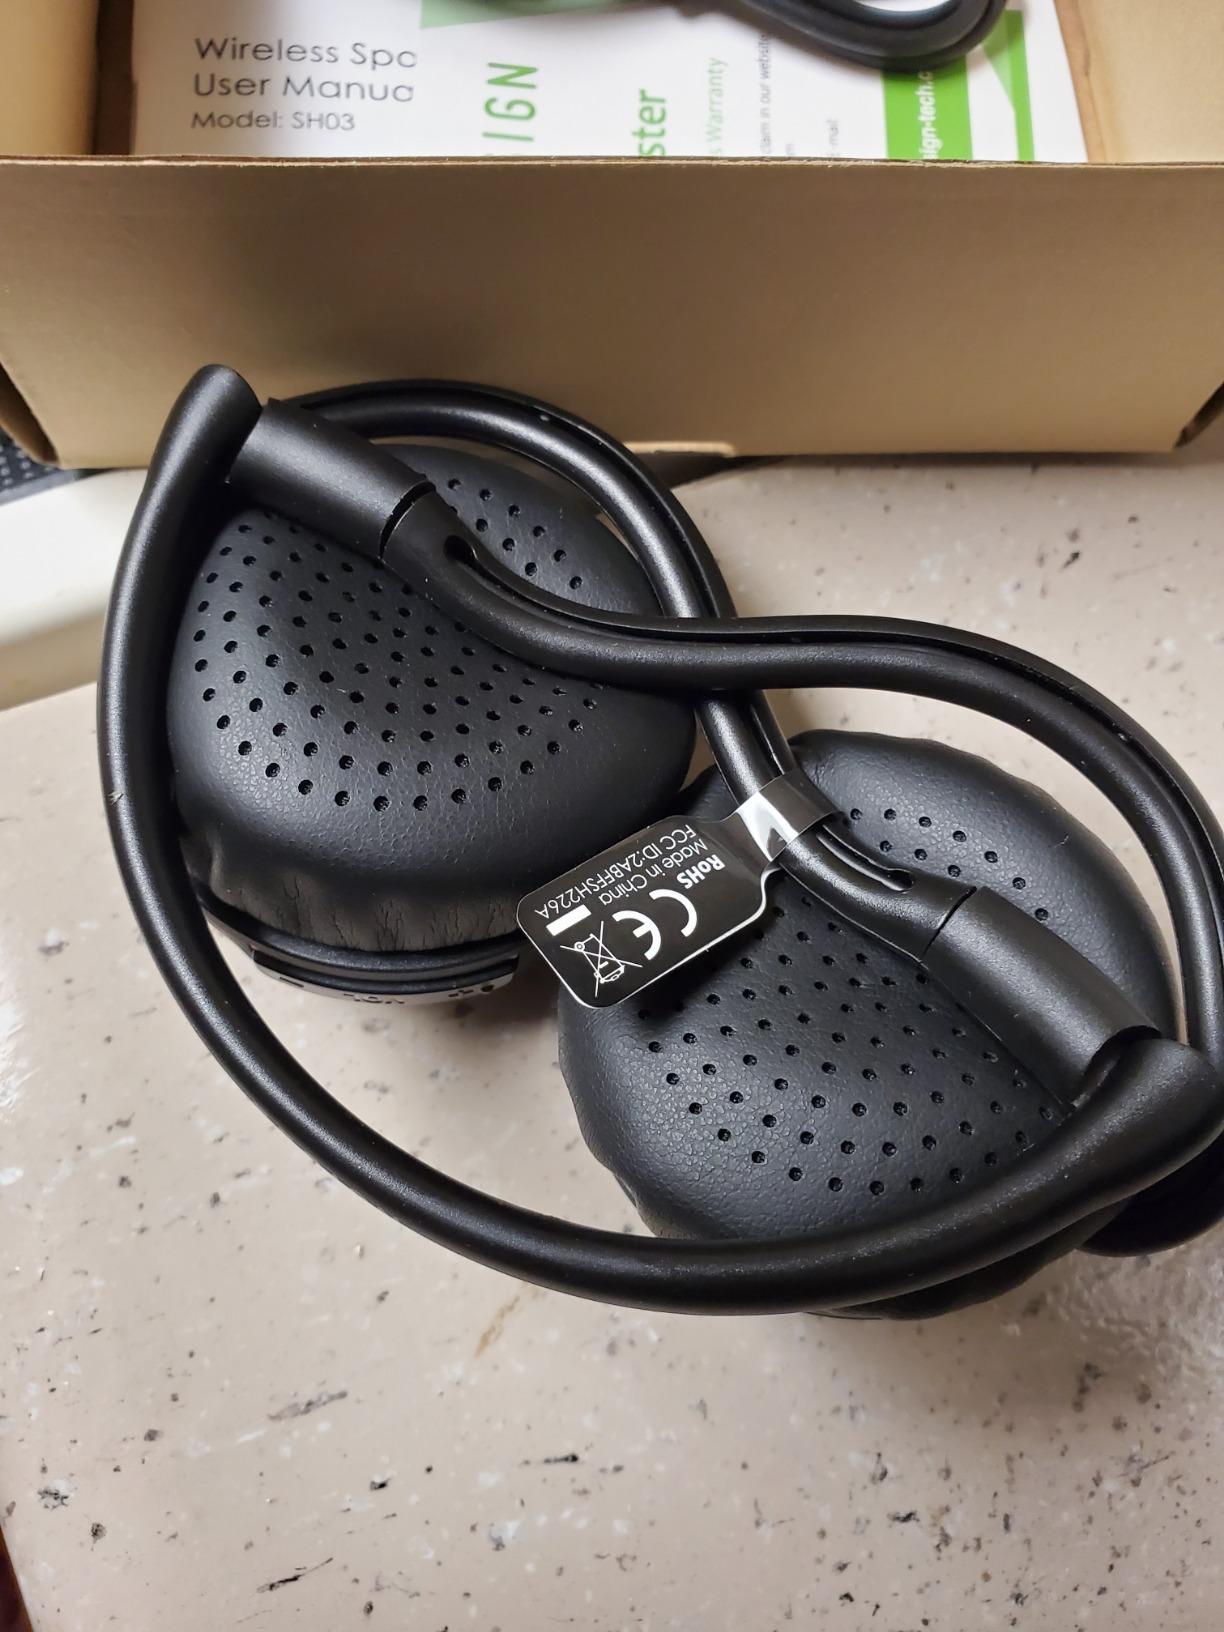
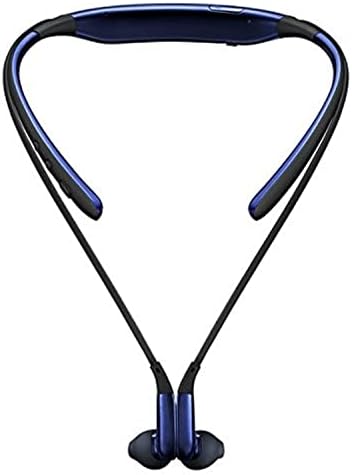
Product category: headphones
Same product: no